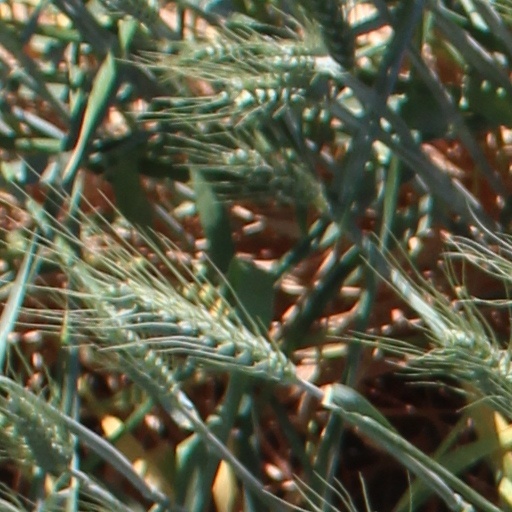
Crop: wheat